Hughes Hall, Cambridge

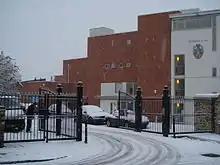
Entrance and Fenner's, Hughes Hall

The college was founded as the Cambridge Training College for Women, and it began with 14 students in a small house in Newnham called Crofton Cottage. The first principal was a graduate of Newnham College, Elizabeth Phillips Hughes (1851-1925), who was in post from 1885 to 1899. In 1895, the college moved to a purpose-built building, designed by architect William Fawcett, overlooking Fenner's cricket ground - which continues to be the main college building to this day. One of the first matriculants, Molly Thomas, recounted the experience of the first class of students in "A London Girl of the 1880s", published under her married name, M.V. Hughes.